Legislative history of United States four-star officers until 1865

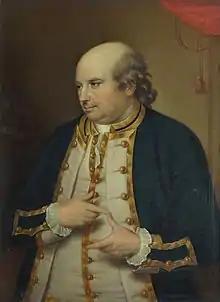
West Florida colonial governor George Johnstone tried to use his commission as captain general to command regular army officers in his province.

Four-star grades in the United States are descended from offices and titles used by civil and military officials during the British colonization of the Americas. Starting in the early 1600s, the commission of a colonial governor granted him the same power to raise and command troops in his province as the captain general of an army. A century later, general officers in the standing armies of England and Scotland had stratified into the four standard ranks of the modern hierarchy—general, lieutenant general, major general, brigadier general—with corresponding flag officer ranks in the Royal Navy.